Lisa Emerson

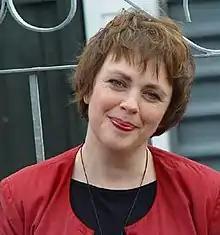
Emerson in 2007

Lisa Emerson is a New Zealand academic and as of 2019 is a full professor and director of teaching and learning at Massey University.